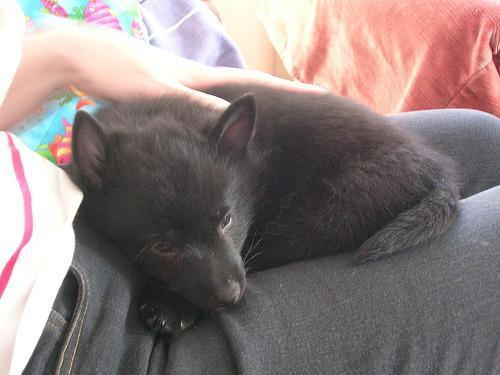
schipperke